Fendi

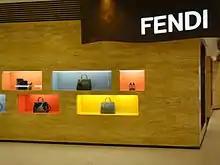
Fendi shop at the Elements, Union Square, Kowloon

Fendi Srl is an Italian luxury fashion house producing fur, ready-to-wear, leather goods, shoes, fragrances, eyewear, timepieces and accessories. Founded in Rome in 1925 by fashion designers Edoardo Fendi and Adele Casagrande, Fendi is known for its fur, fur accessories, and leather goods. Since 2001, Fendi has been part of the "Fashion & Leather Goods" division of the French group LVMH. Its headquarters are in Rome, in the Palazzo della Civiltà Italiana.